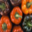
Label: sweet_pepper